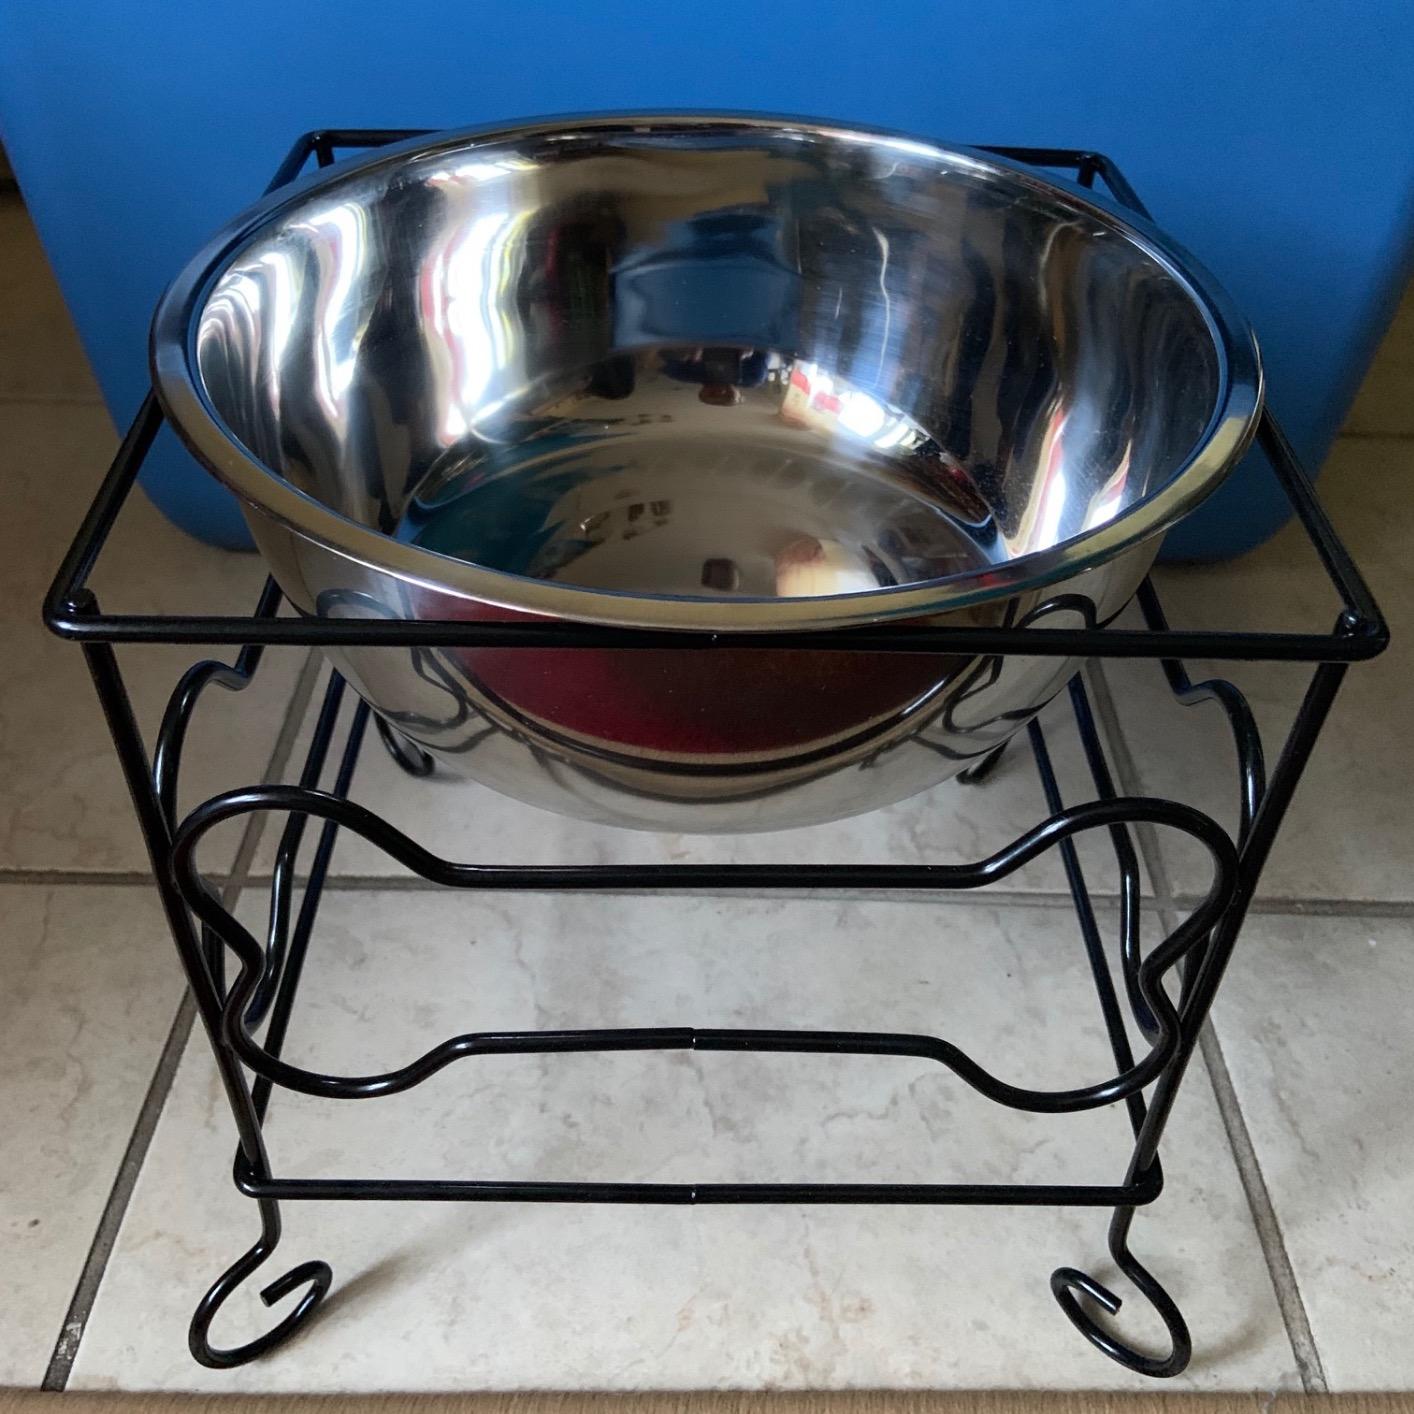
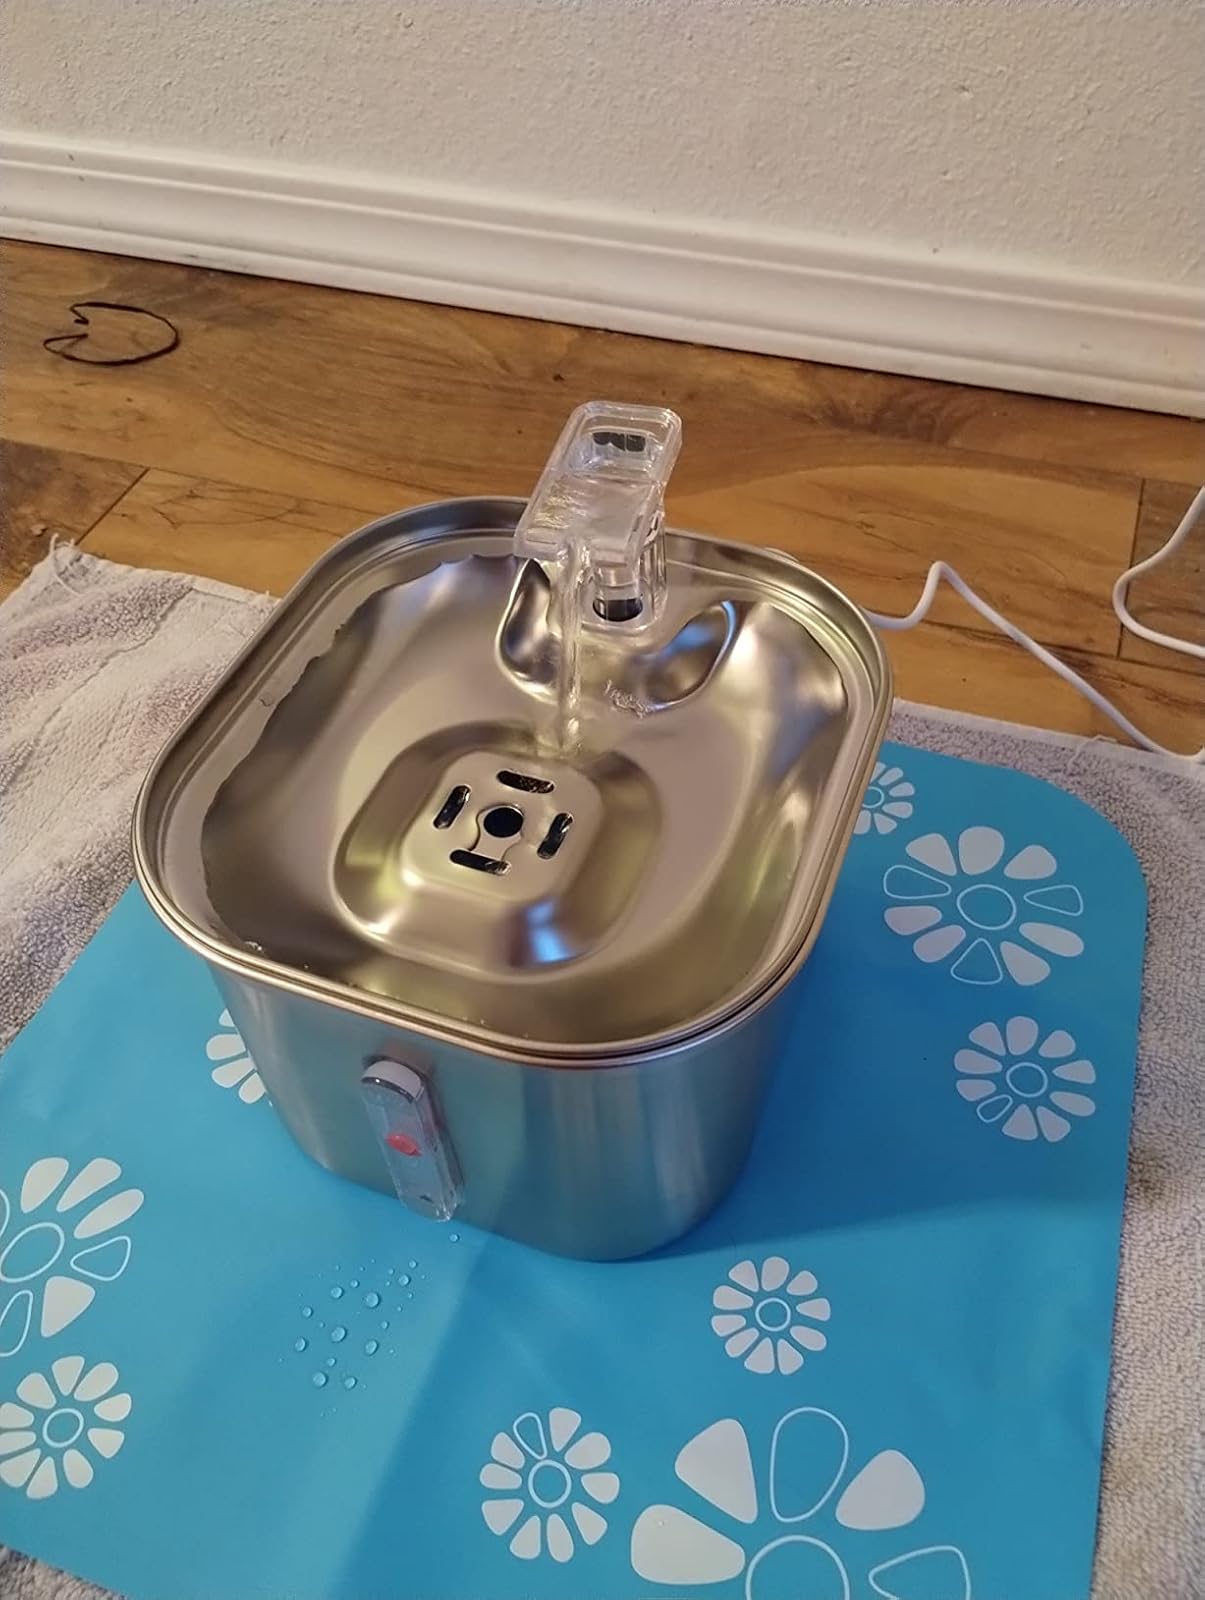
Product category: items_bowl
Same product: no